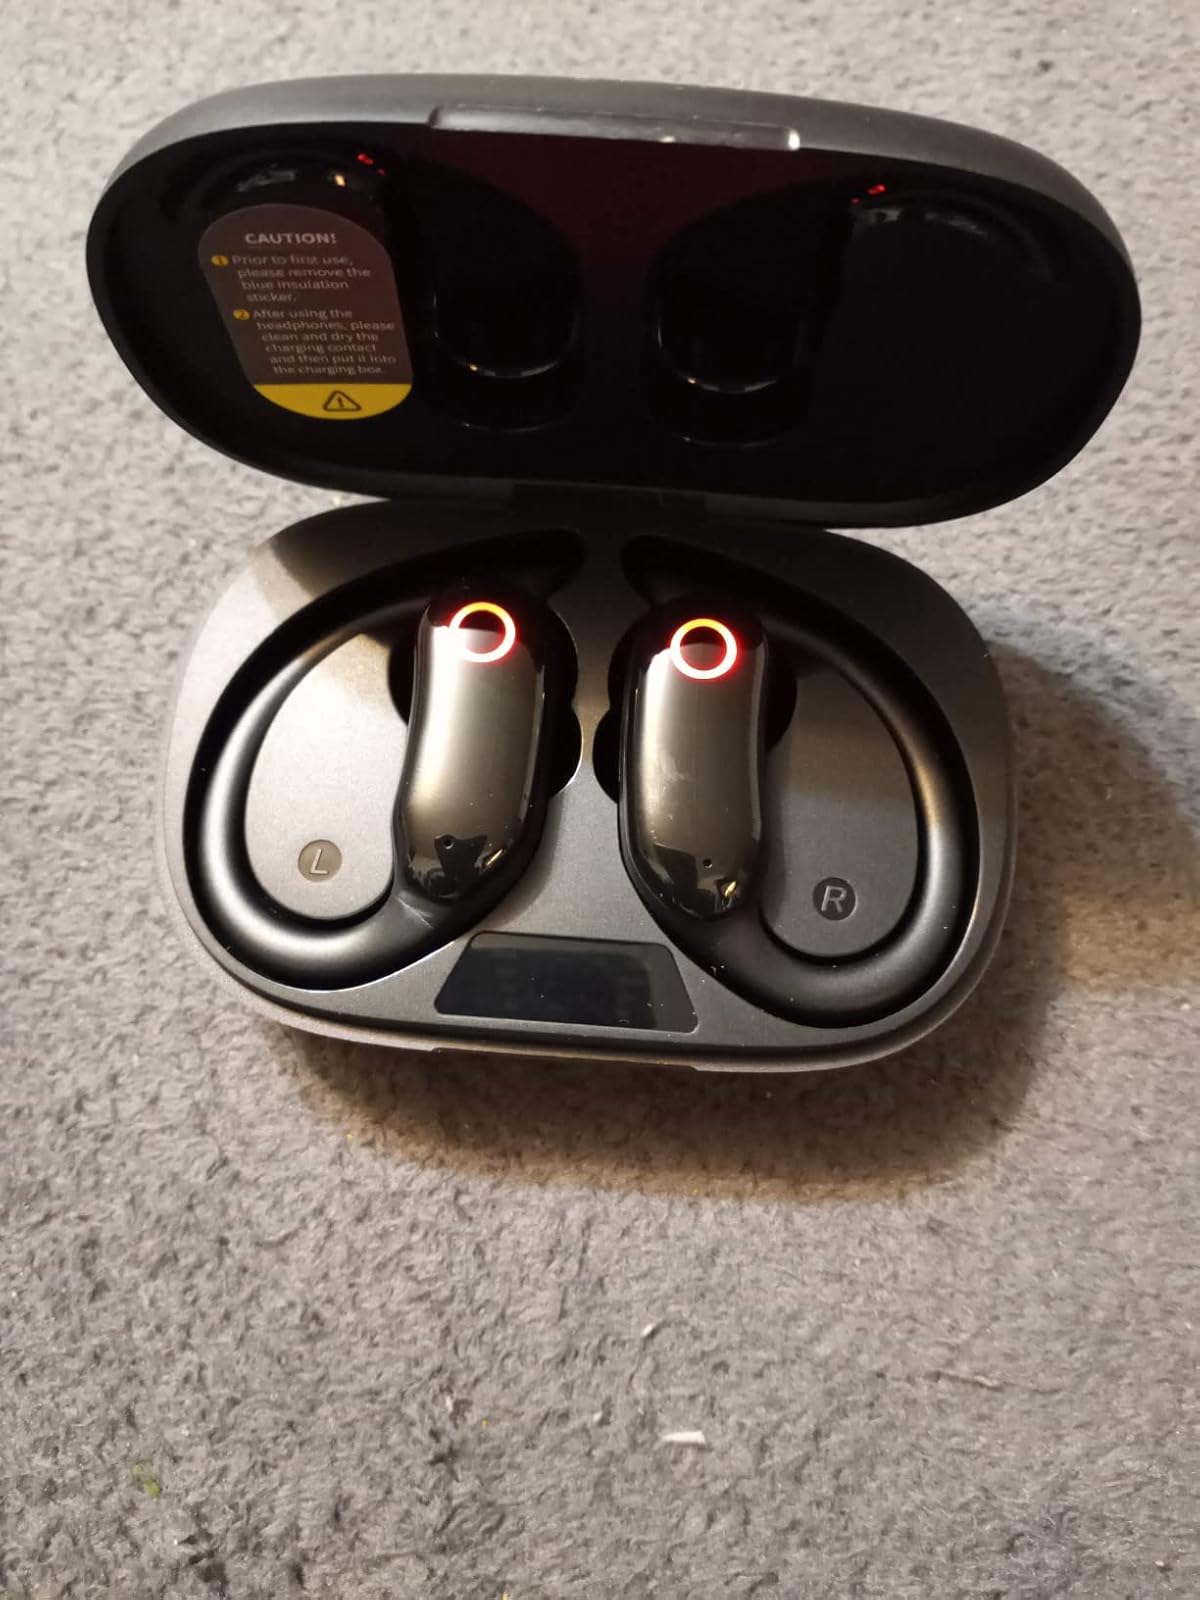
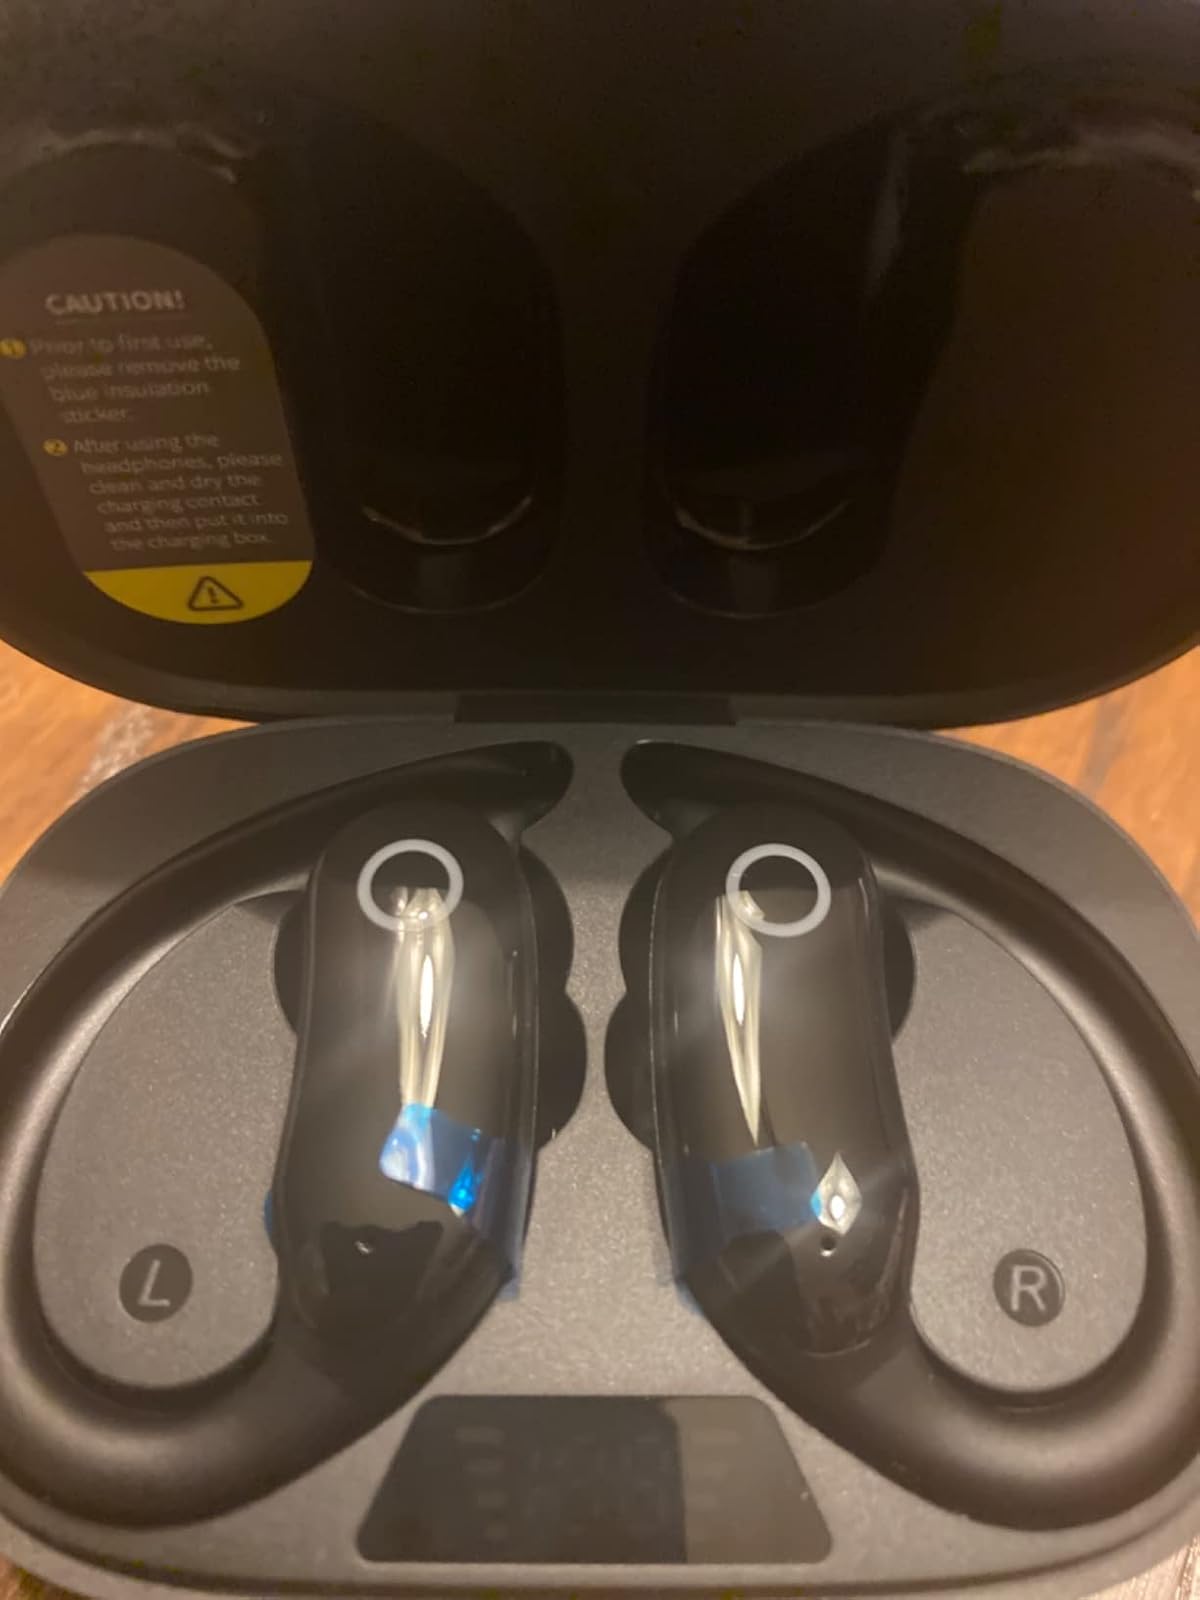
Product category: earbuds
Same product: yes